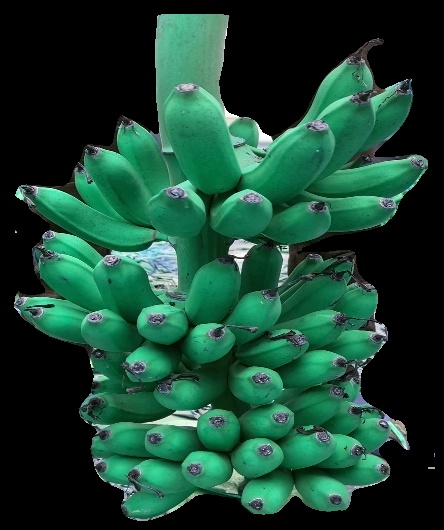
Variety: rasbale
Grade: grade1